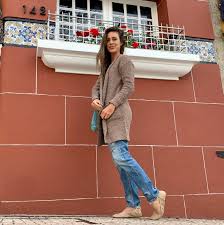
Label: Ballet Flat